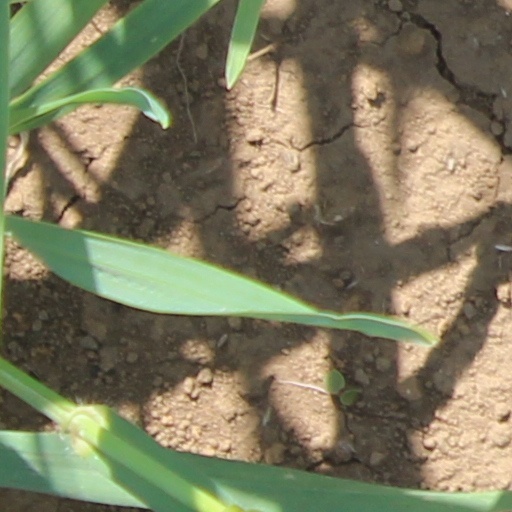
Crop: wheat